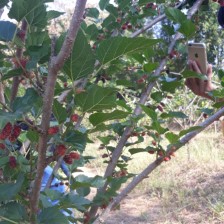
Variety: ChiangMai60